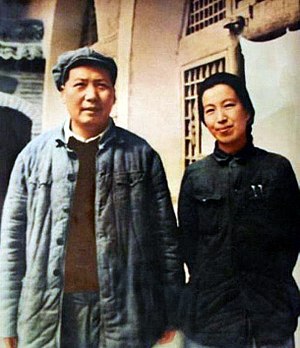
Mao Zedong / Lederskab af Kina
Mao med sin fjerde kone, Jiang Qing, der blev kaldt "Madam Mao", 1946
Mao Zedong, også kendt som Formand Mao, var en kinesisk kommunistisk revolutionær, der blev kendt som grundlægger af Folkerepublikken Kina, som han ledede som formand for Kinas kommunistiske parti fra etableringen i 1949 og frem til sin død i 1976. Hans teorier, militærstrategier og politiske styre bliver omtalt i samlet form som maoisme.